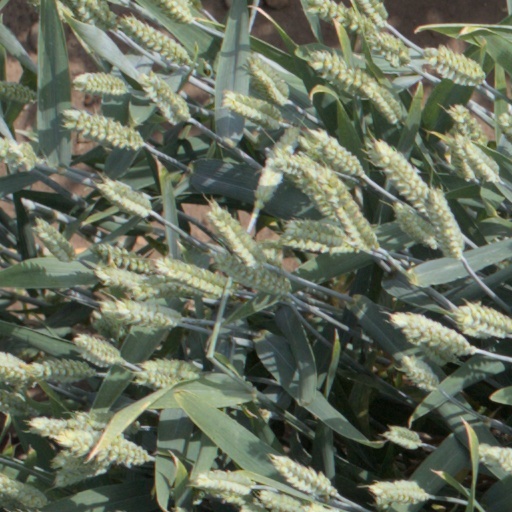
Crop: wheat